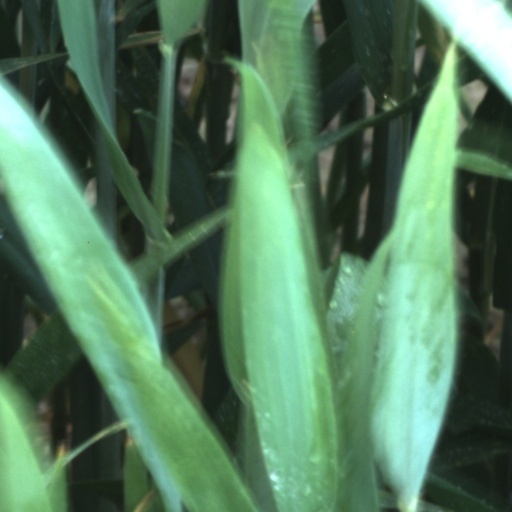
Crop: wheat